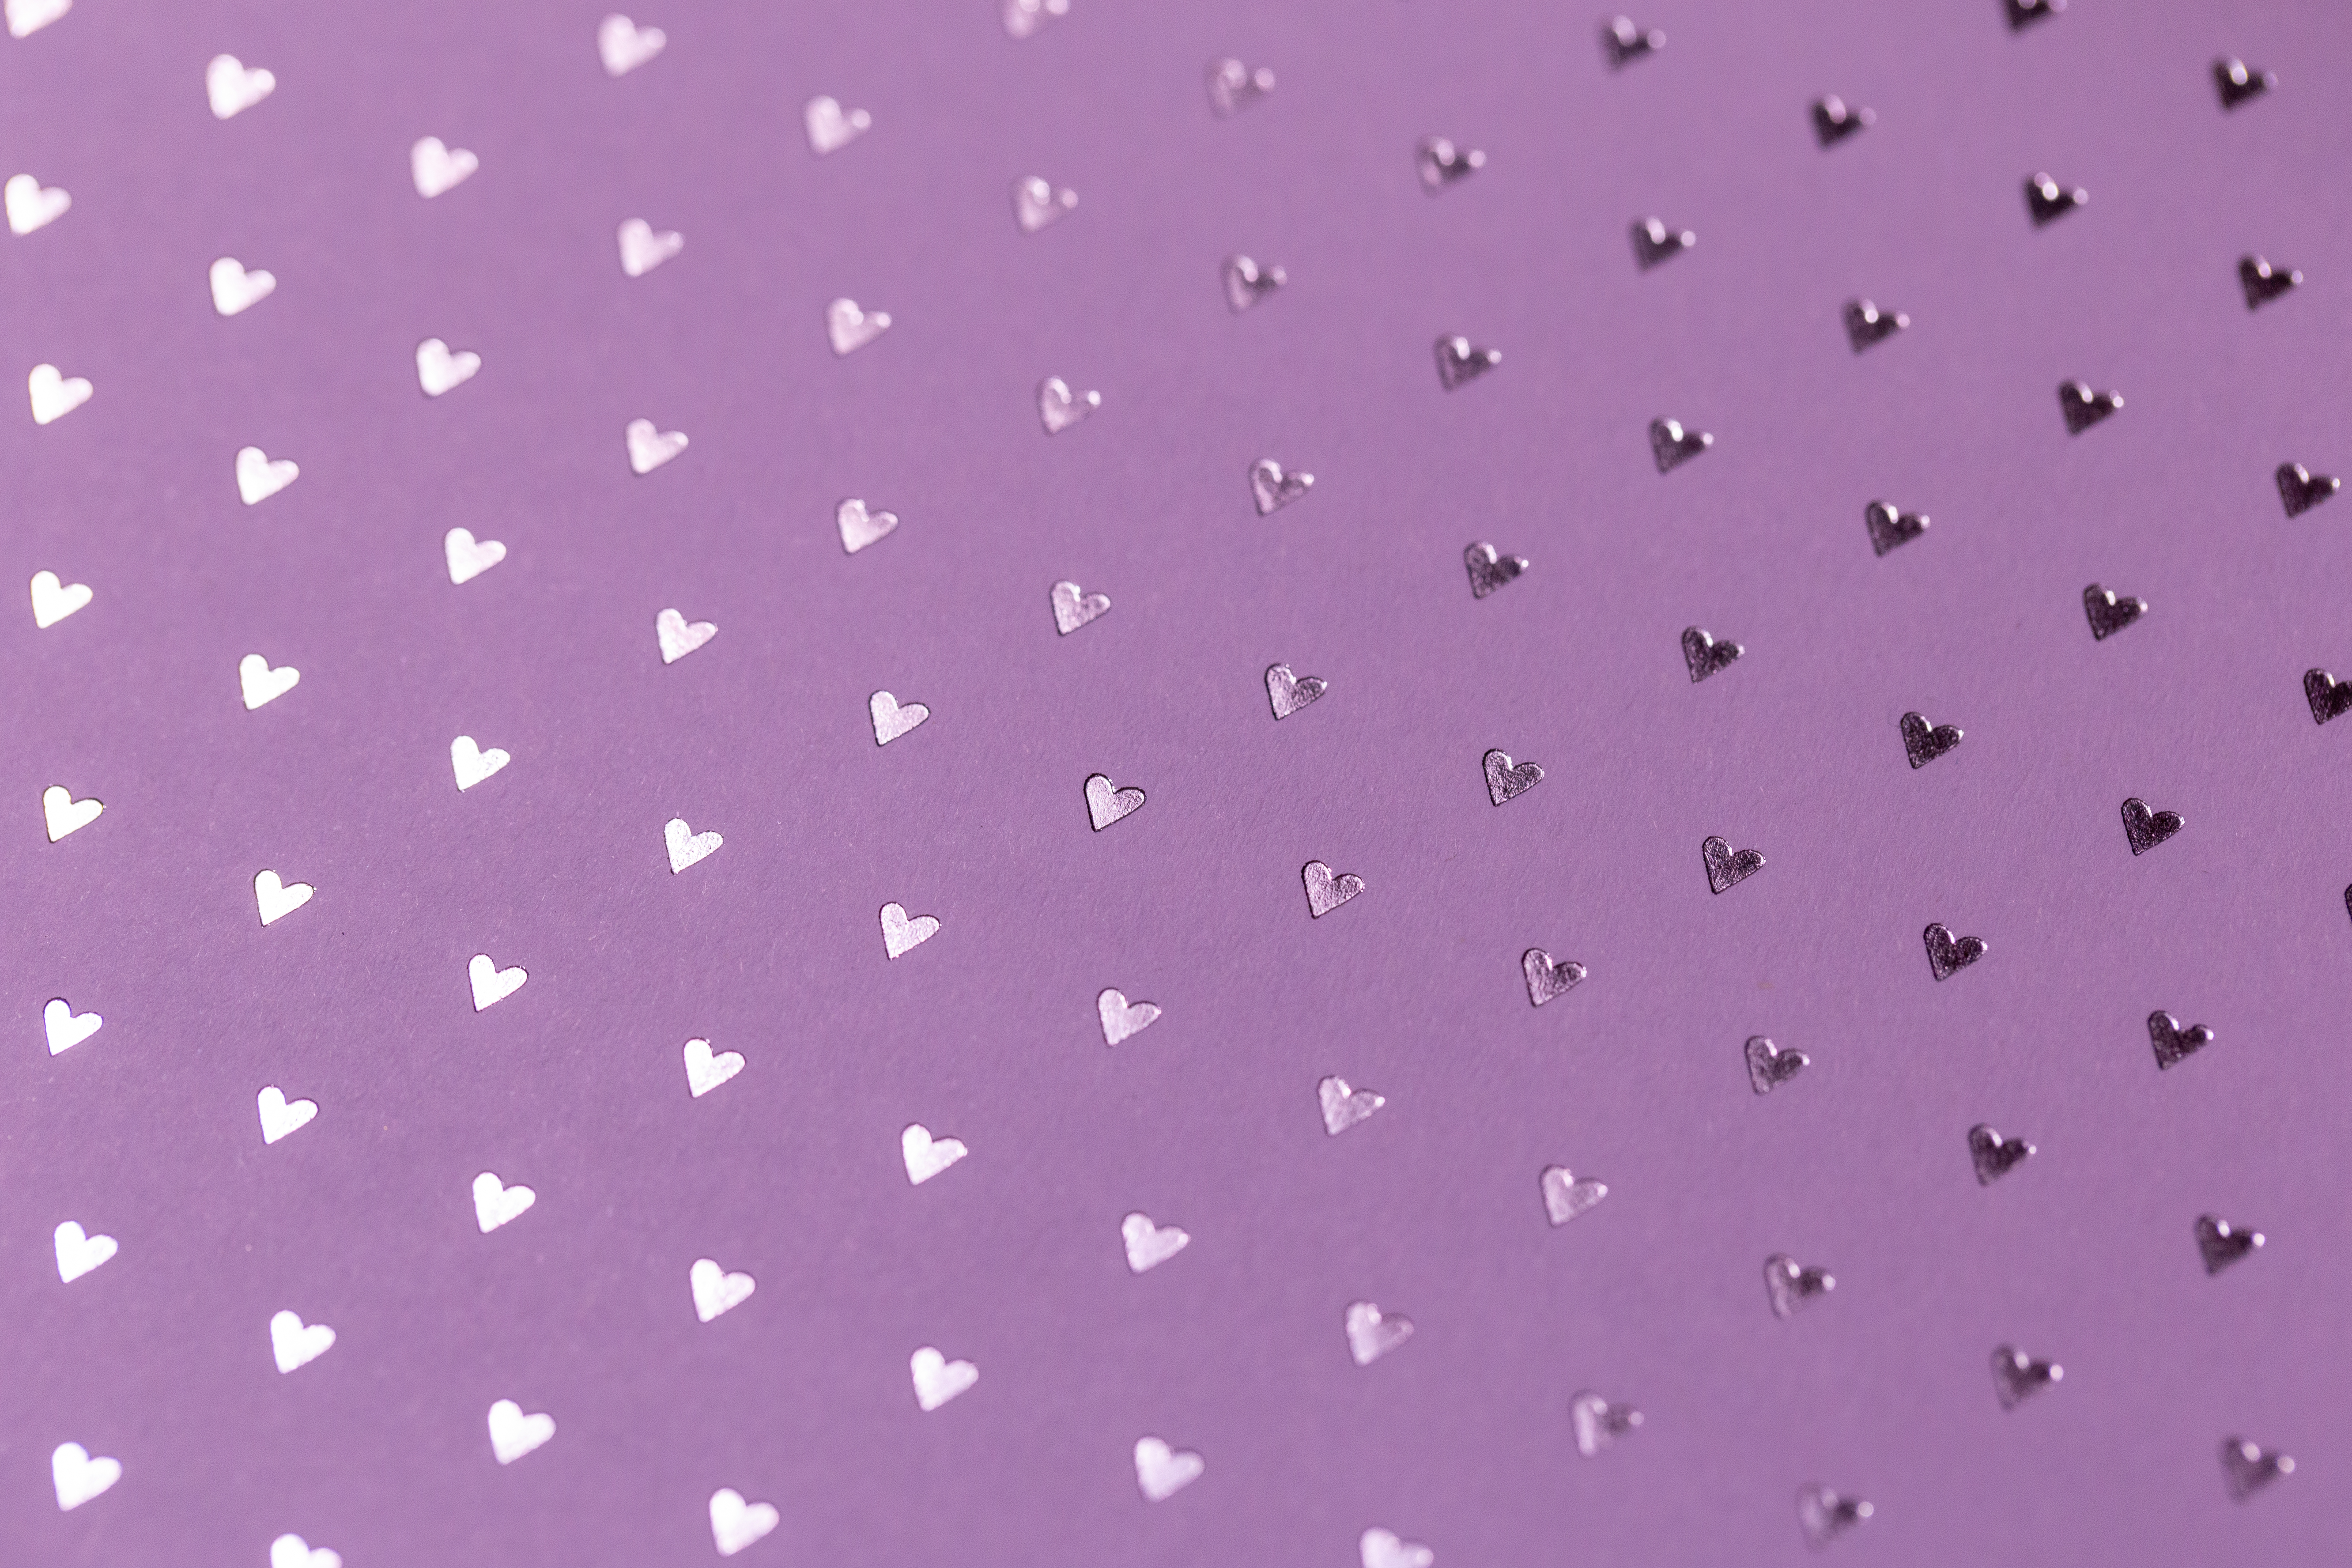
pink, purple, violet, lilac, pattern, lavender, magenta, design, textile, wrapping paper